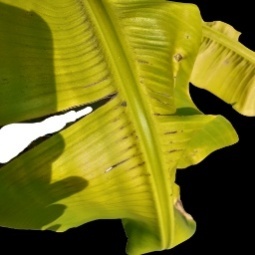
Label: Calcium